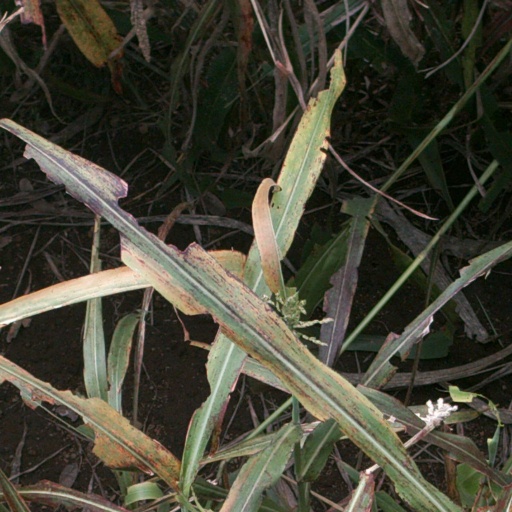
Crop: sorghum